Llandegfan

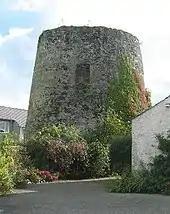
Llandegfan windmill

Llandegfan has expanded greatly in recent decades and is continuing to expand in the 21st century, notably in the extension to the Mill Lodge estate and along Lon Ganol. Almost all of this expansion is centred on the modern village centre to the south and east of the old windmill. The village is expanding for various reasons, including its proximity to Bangor, where many of the residents of Llandegfan work, and to the A55, and the views from the village over to the mountains of Snowdonia.